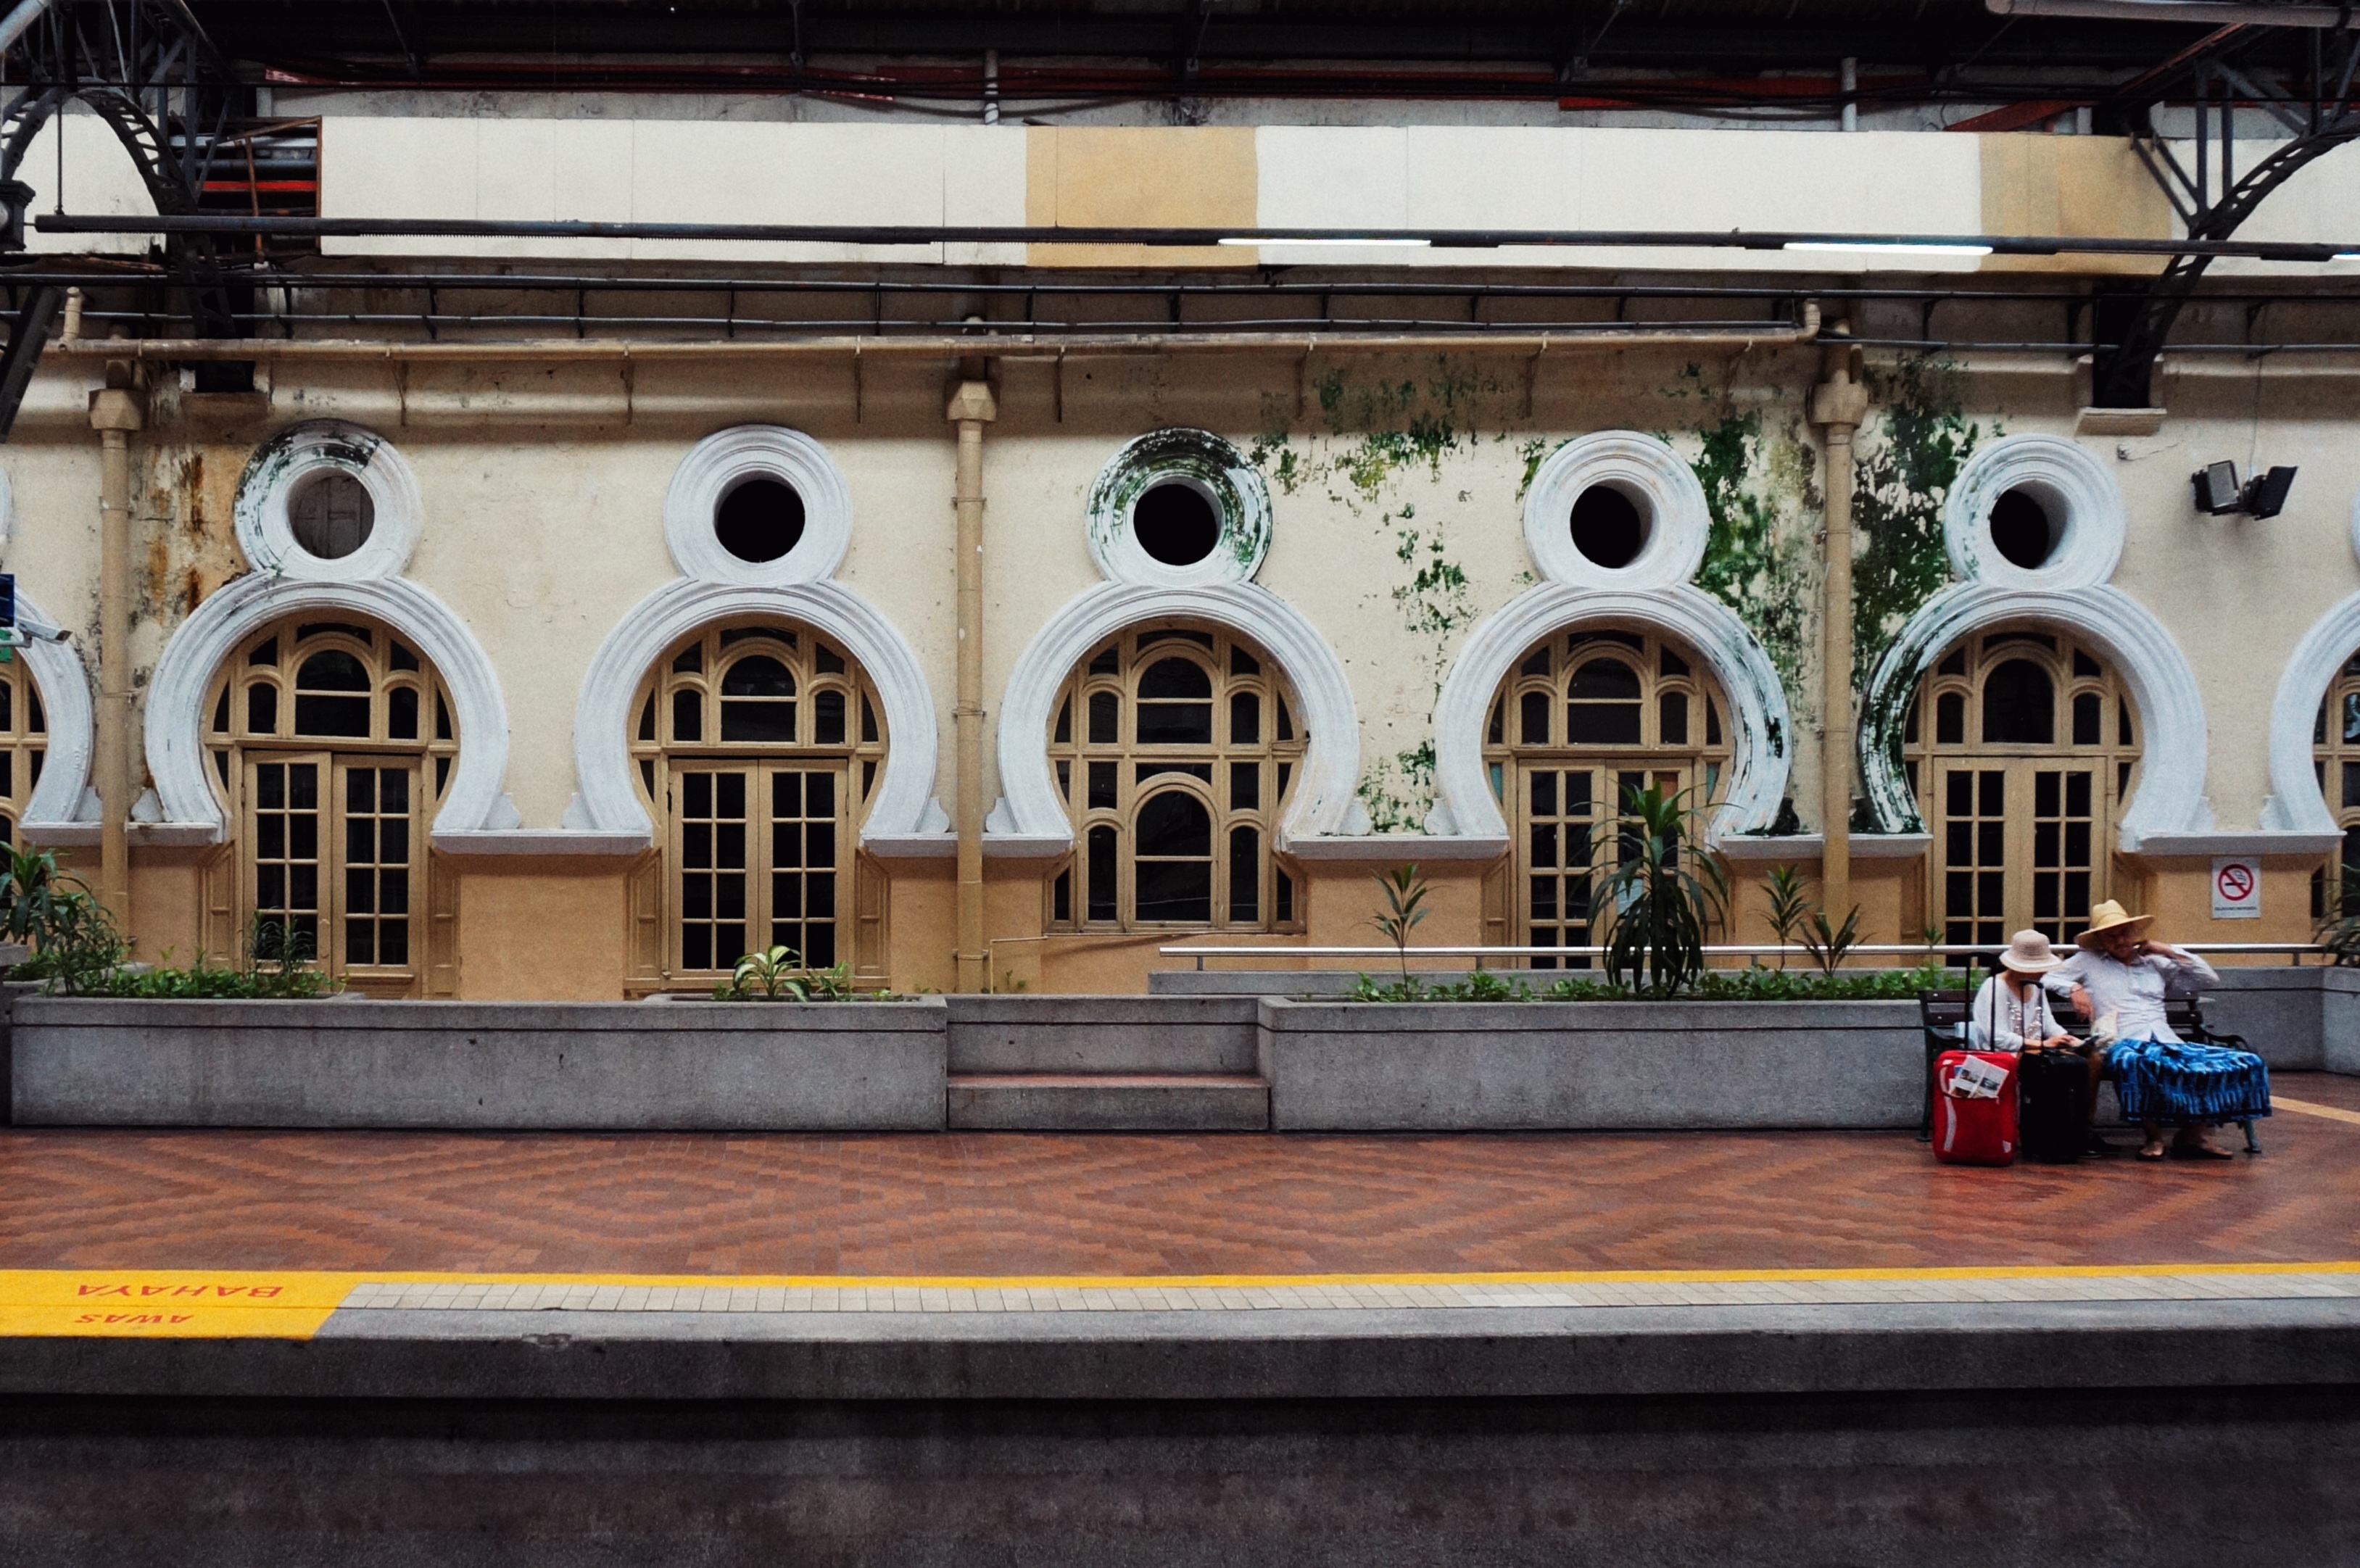
architecture, building, facade, tourist attraction